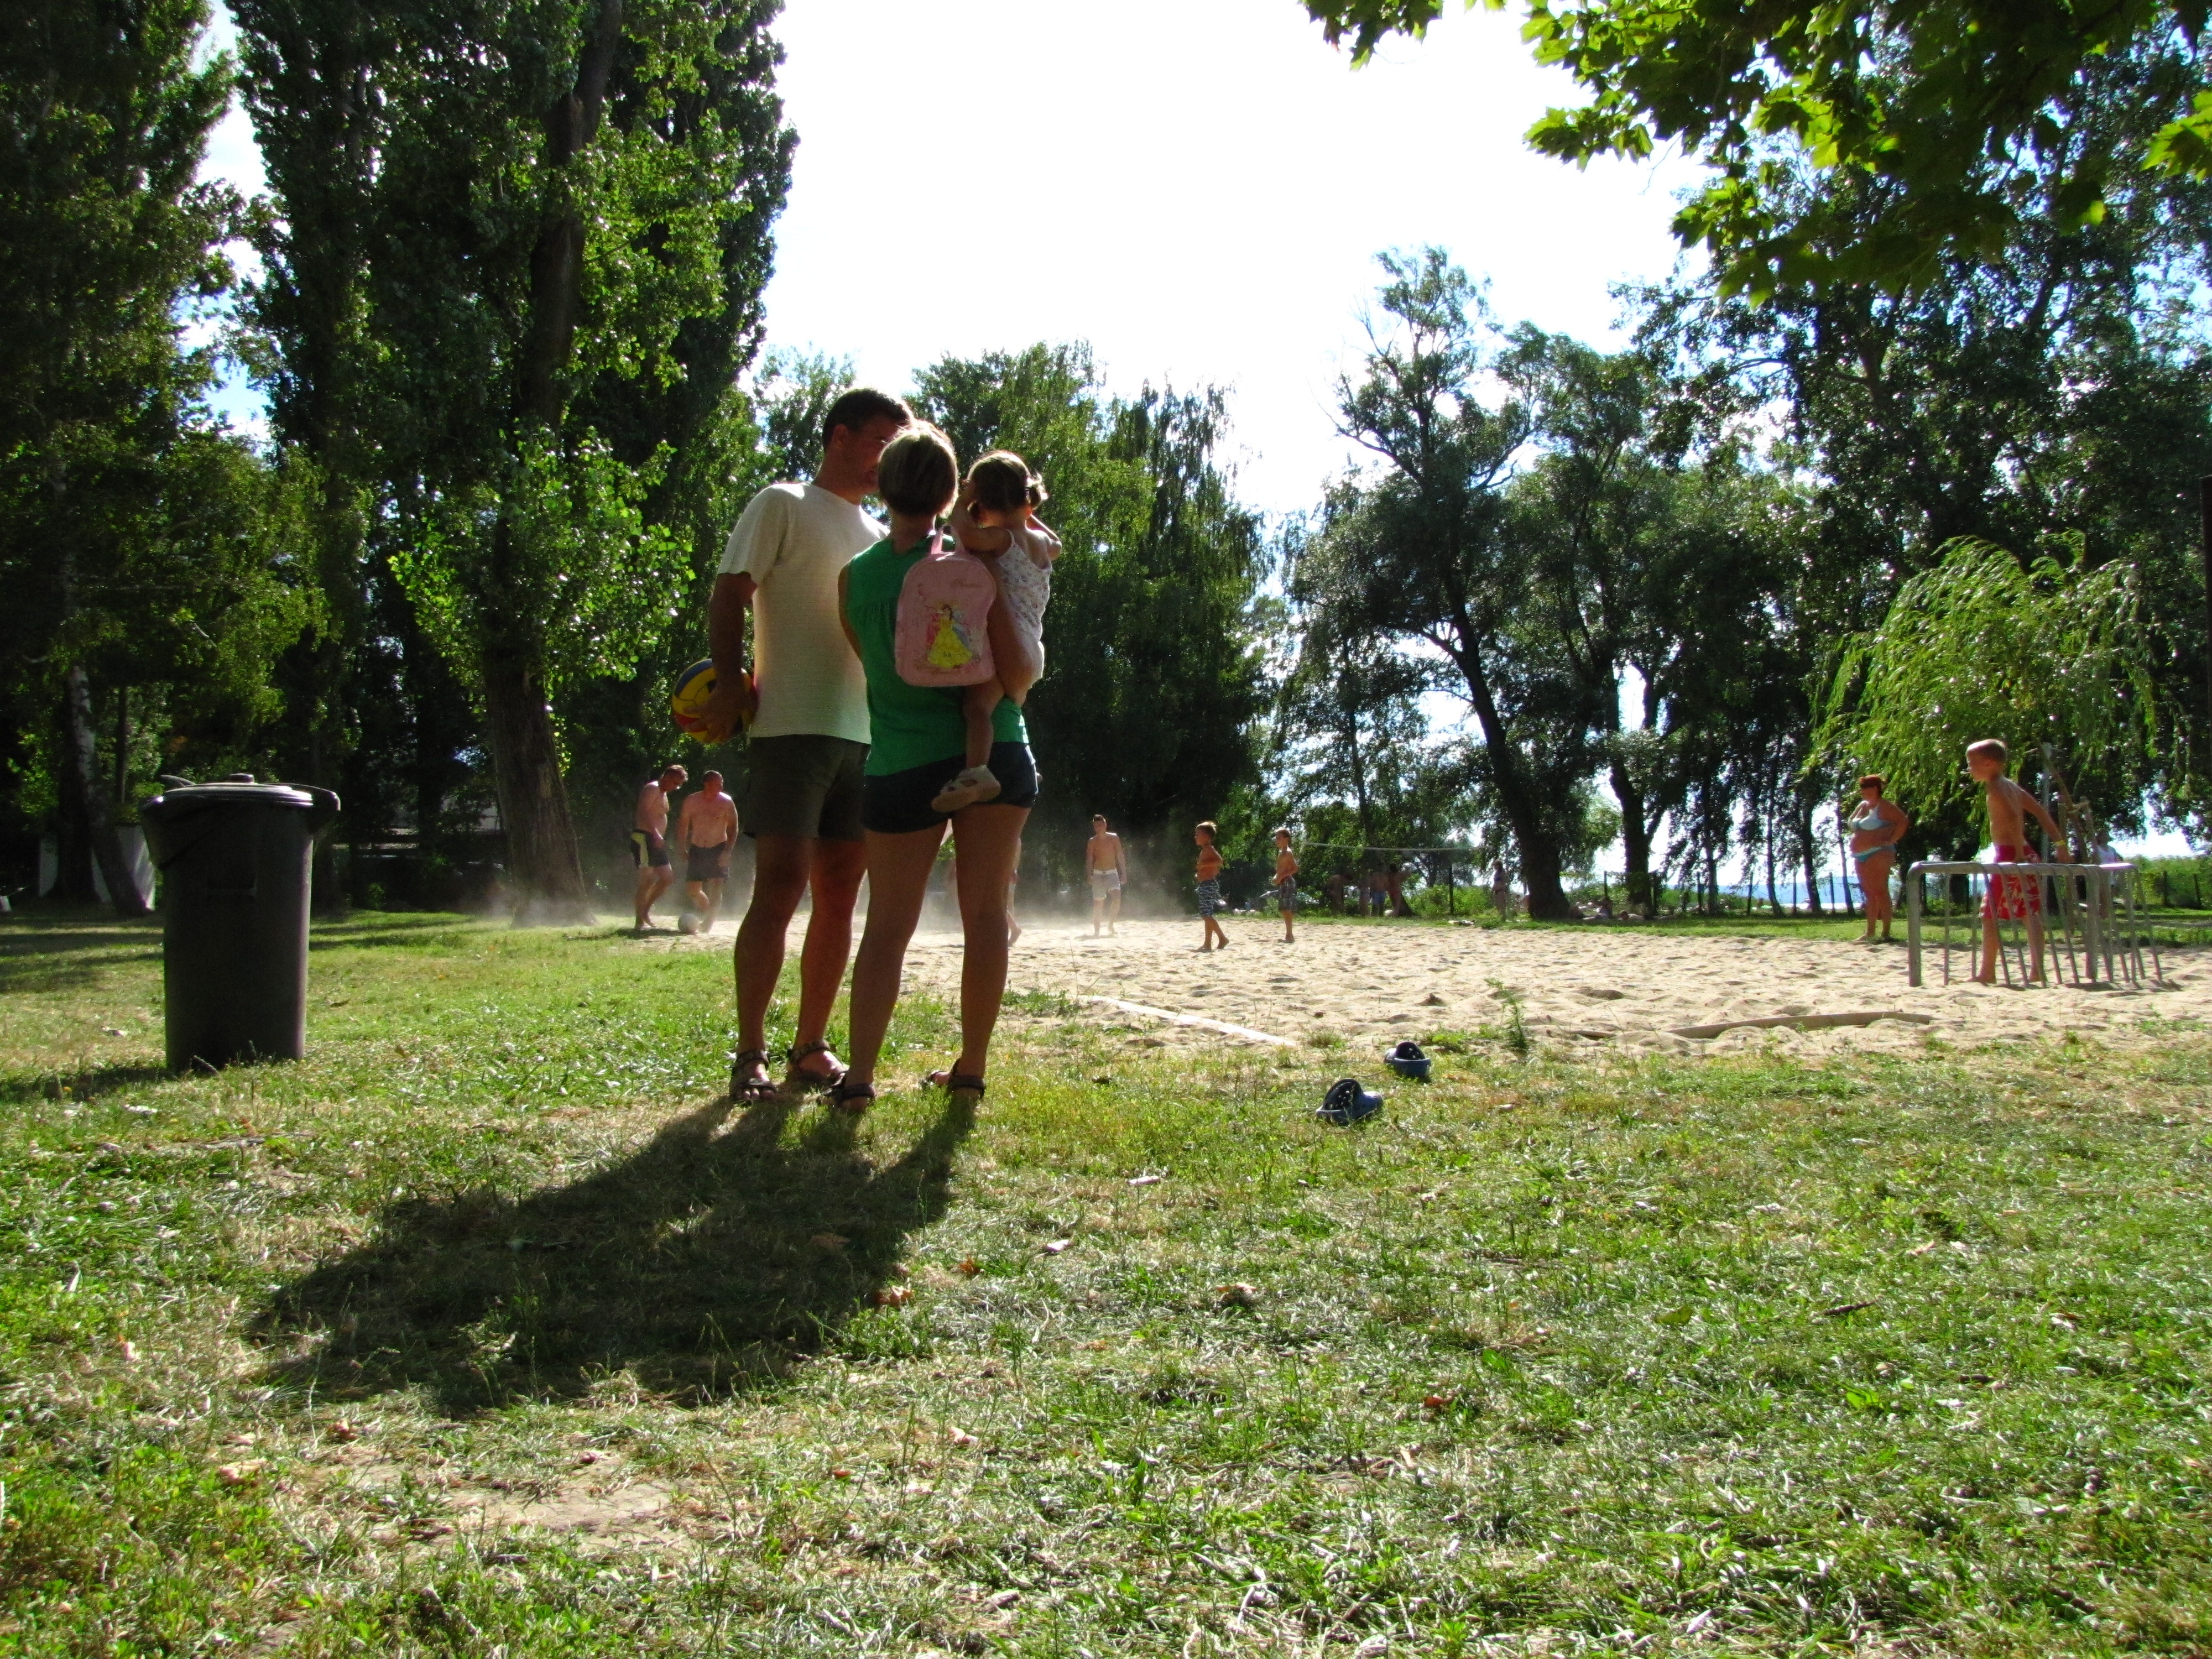
sunshine, lawn, kid, sports, couple in love, endurance sports